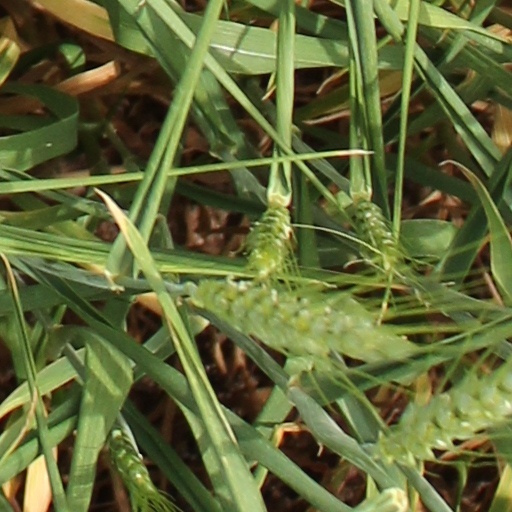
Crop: wheat